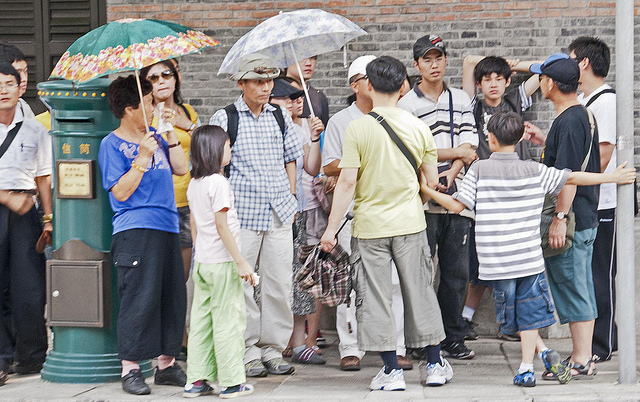
user: Given an image and a question. Answer the question in a short answer. Question: Is it raining or a hot day? Short Answer:
assistant: rain